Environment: real
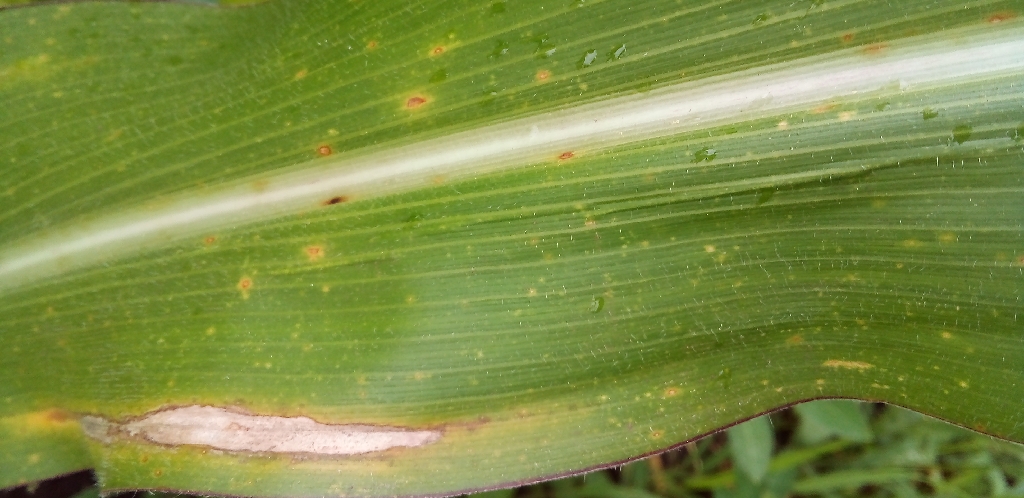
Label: northern_corn_leaf_blight